Katherine Philips

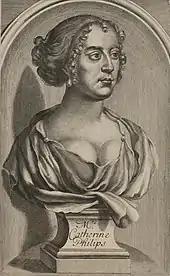
Engraving of a bust of Katherine Philips

The Society of Friendship had its origins in the cult of Neoplatonic love imported from the continent in the 1630s by Charles I's French wife, Henrietta Maria. Members adopted pseudonyms drawn from French pastoral romances of Cavalier dramas. Philips dramatised in her Society of Friendship the ideals, as well as the realities and tribulations, of Platonic love. Thus the Society helped establish a literary standard for her generation and Orinda herself as a model for the female writers who followed her. Her home at the Priory, Cardigan, Wales became the centre of the Society of Friendship, the members of which were known to one another by pastoral names: Philips was "Orinda", her husband "Antenor", and Sir Charles Cotterel "Poliarchus". "The Matchless Orinda", as her admirers called her, was regarded as the apostle of female friendship and inspired great respect. She was widely considered an exemplar of the ideal woman writer: virtuous, proper, and chaste. She was frequently contrasted to the more daring Aphra Behn, to the latter's detriment. Her poems, frequently occasional, typically celebrate the refined pleasures of platonic love. Jeremy Taylor in 1659 dedicated to her his "Discourse on the Nature, Offices and Measures of Friendship", and Cowley, Henry Vaughan the Silurist, the Earl of Roscommon and the Earl of Cork and Orrery all celebrated her talent.